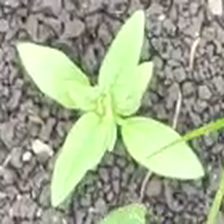
Weed species: Moti_dudhi(Euphorbia_geneculata_L)